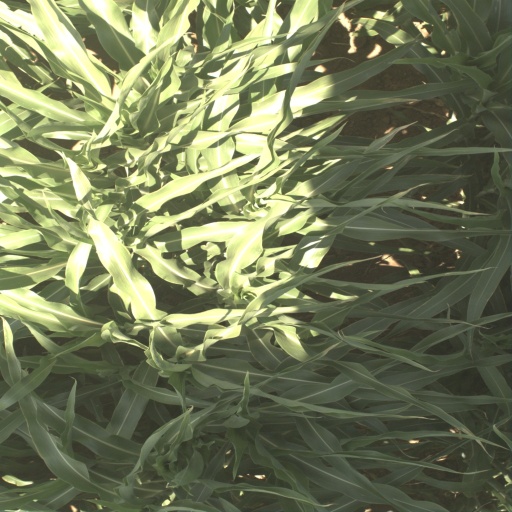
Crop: sorghum